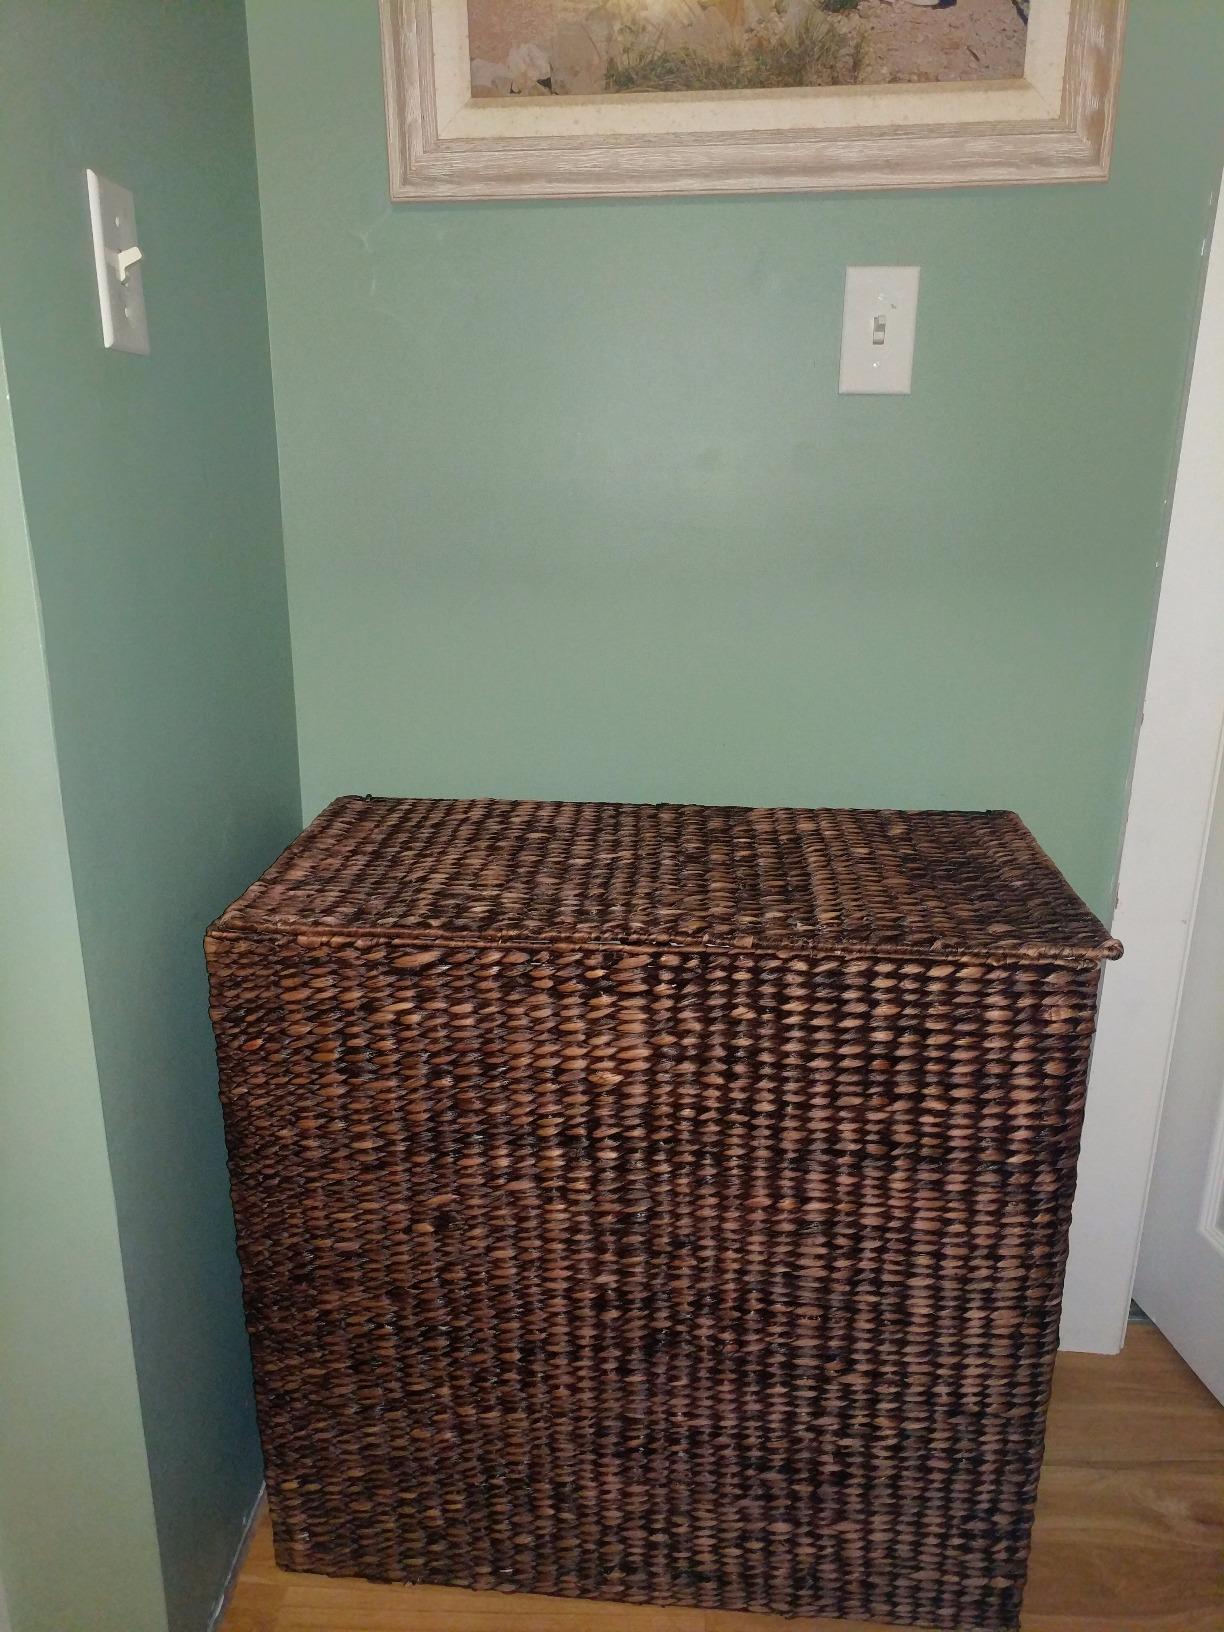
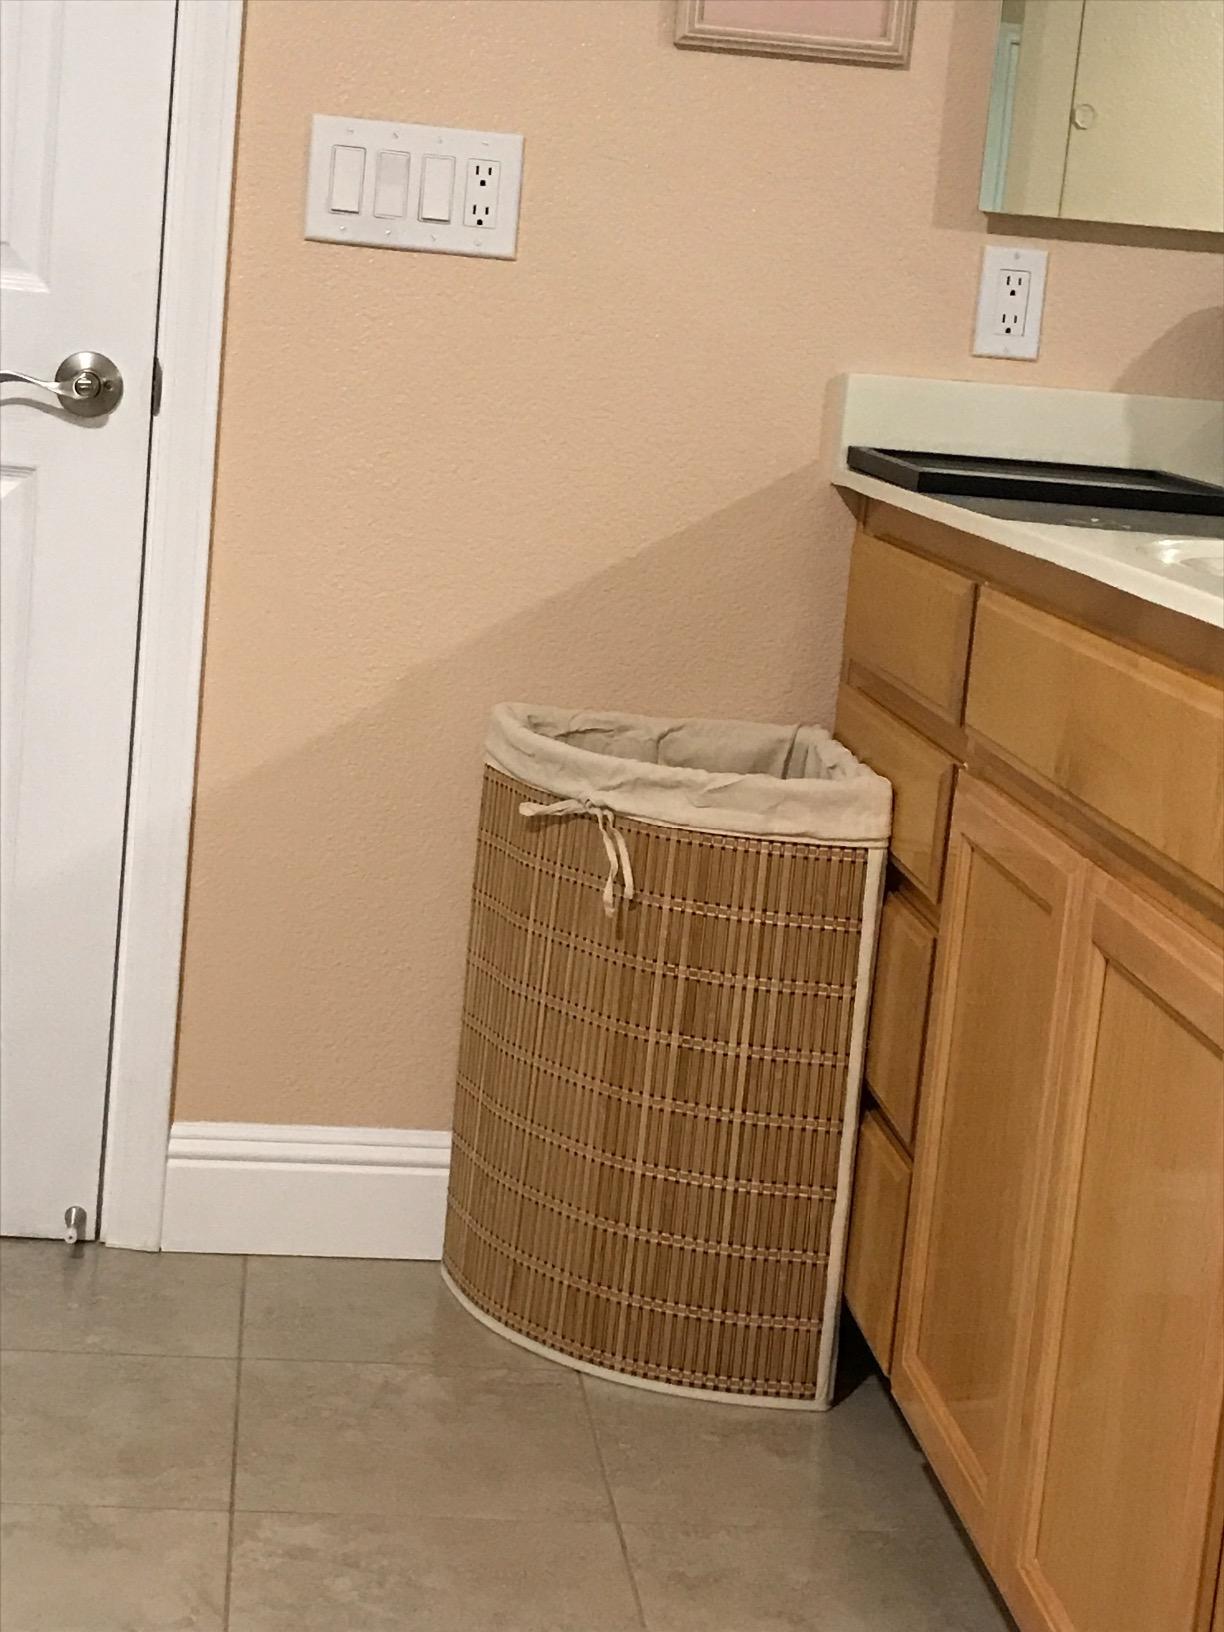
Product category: items_hamper
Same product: no